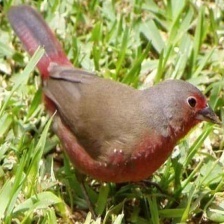
Species: AFRICAN FIREFINCH
Scientific name: LAGONOSTICTA RUBRICATA
ImageNet parent category: house_finch